Denis Mesples

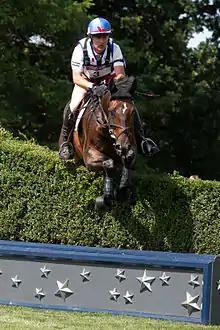
Denis Mesples and Oregon De La Vigne competing at the 2012 Summer Olympics in London

Denis Mesples (born 21 May 1963 in Désertines, Allier) is a French equestrian. At the 2012 Summer Olympics he competed in the Individual eventing.